Battle of Warsaw (1831)

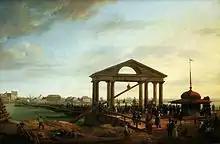
Pontoon bridge over the Vistula on an 1831 painting by Marcin Zaleski

According to the new strategy, the forces under Girolamo Ramorino and Tomasz Łubieński were to leave the city and stay on the right bank of the Vistula, harass the Russian forces under von Rosen and von Rüdiger, capture the river crossings at Osiek, provide the city with supplies, and force Paskevich to divert some of his forces to fight them. Both forces left the city between 16 and 20 August 1831. Tomasz Łubieński's Corps headed towards Płock, broke the encirclement, and delivered much-needed supplies to Warsaw. His forces also broke the northern line of communications between Paskevich's forces and East Prussia. Girolamo Ramorino's II Corps in Podlasie defeated von Rosen's Corps in several clashes, including the battles of Międzyrzec and Rogoźnica. Ramorino's indecisiveness and disregard for orders allowed the defeated and numerically inferior Russians to retreat towards Brześć Litewski and avoid complete destruction.